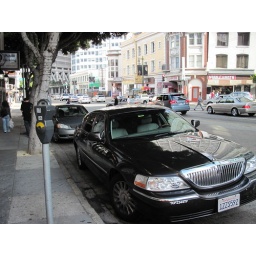
A day walking around SF. Random pictures of beautiful building and steetsA day walking around San Francisco. Random pictures of beautiful streets and buildings.